Puri Soltani

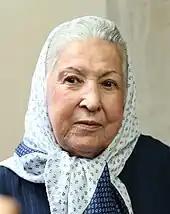
Puri Soltani in 2012

Puri Soltani (Persian: پوری سلطانی) was an academic who was a "pioneer of Iranian librarianship".